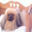
Label: dog